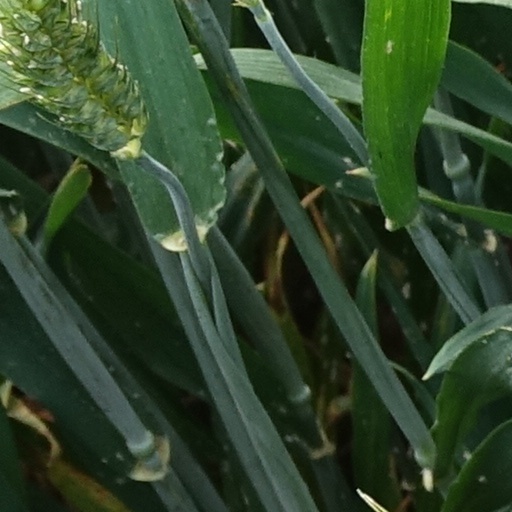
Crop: wheat